Arget

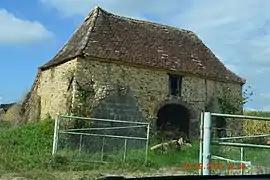
An old farmhouse in Arget

Arget is a commune in Pyrénées-Atlantiques, a department in the Nouvelle-Aquitaine region of south-western France. It is part of the traditional province of Béarn.